Voices of Babylon

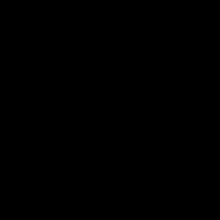
Modified Pigpen cipher used for album cover and liner notes

All songs were written by John Spinks, except for "Taken By Surprise", which was written by John Spinks and Tony Lewis.